Le Corricolo

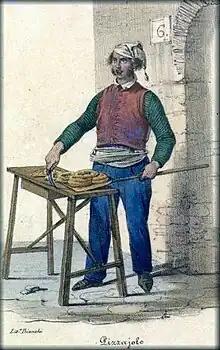
A "Pizzajolo" ("pizza baker") in Naples, ca. 1830

Published in four volumes, which came out between 1841 and 1843, "Le Corricolo" collects a series of tales inspired by anecdotes, stories, portraits, puns and stories of excursions, that Alexandre Dumas recorded in 1835, when he visited Naples and southern Italy, so much so that, in the English edition, it was published under the title "Sketches of Naples". It concludes the author's impressions of his travels in the Kingdom of Naples with his stay in Naples, following on from the two volumes "Speronare" and "Capitaine Aréna", which recounted his travels respectively in Sicily and Calabria with the Aeolian Islands.